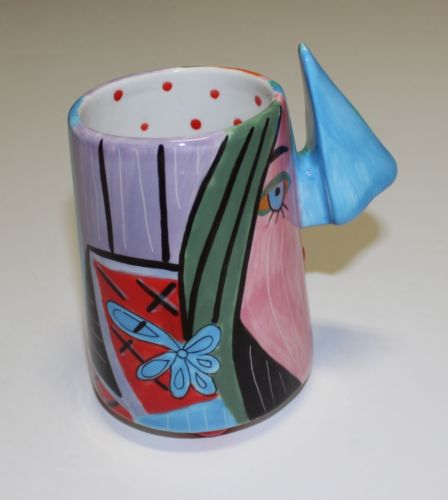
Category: mug